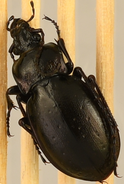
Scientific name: Carabus nemoralis nemoralis
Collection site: University of Notre Dame Environmental Research Center NEON (UNDE), plot UNDE_012